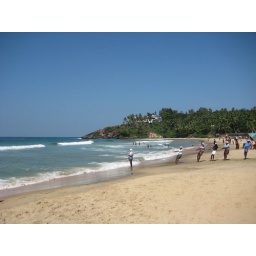
Moment of travel:- 5th October, 2003:- Kovalam, where blue water mix in blue sky in oblivion.